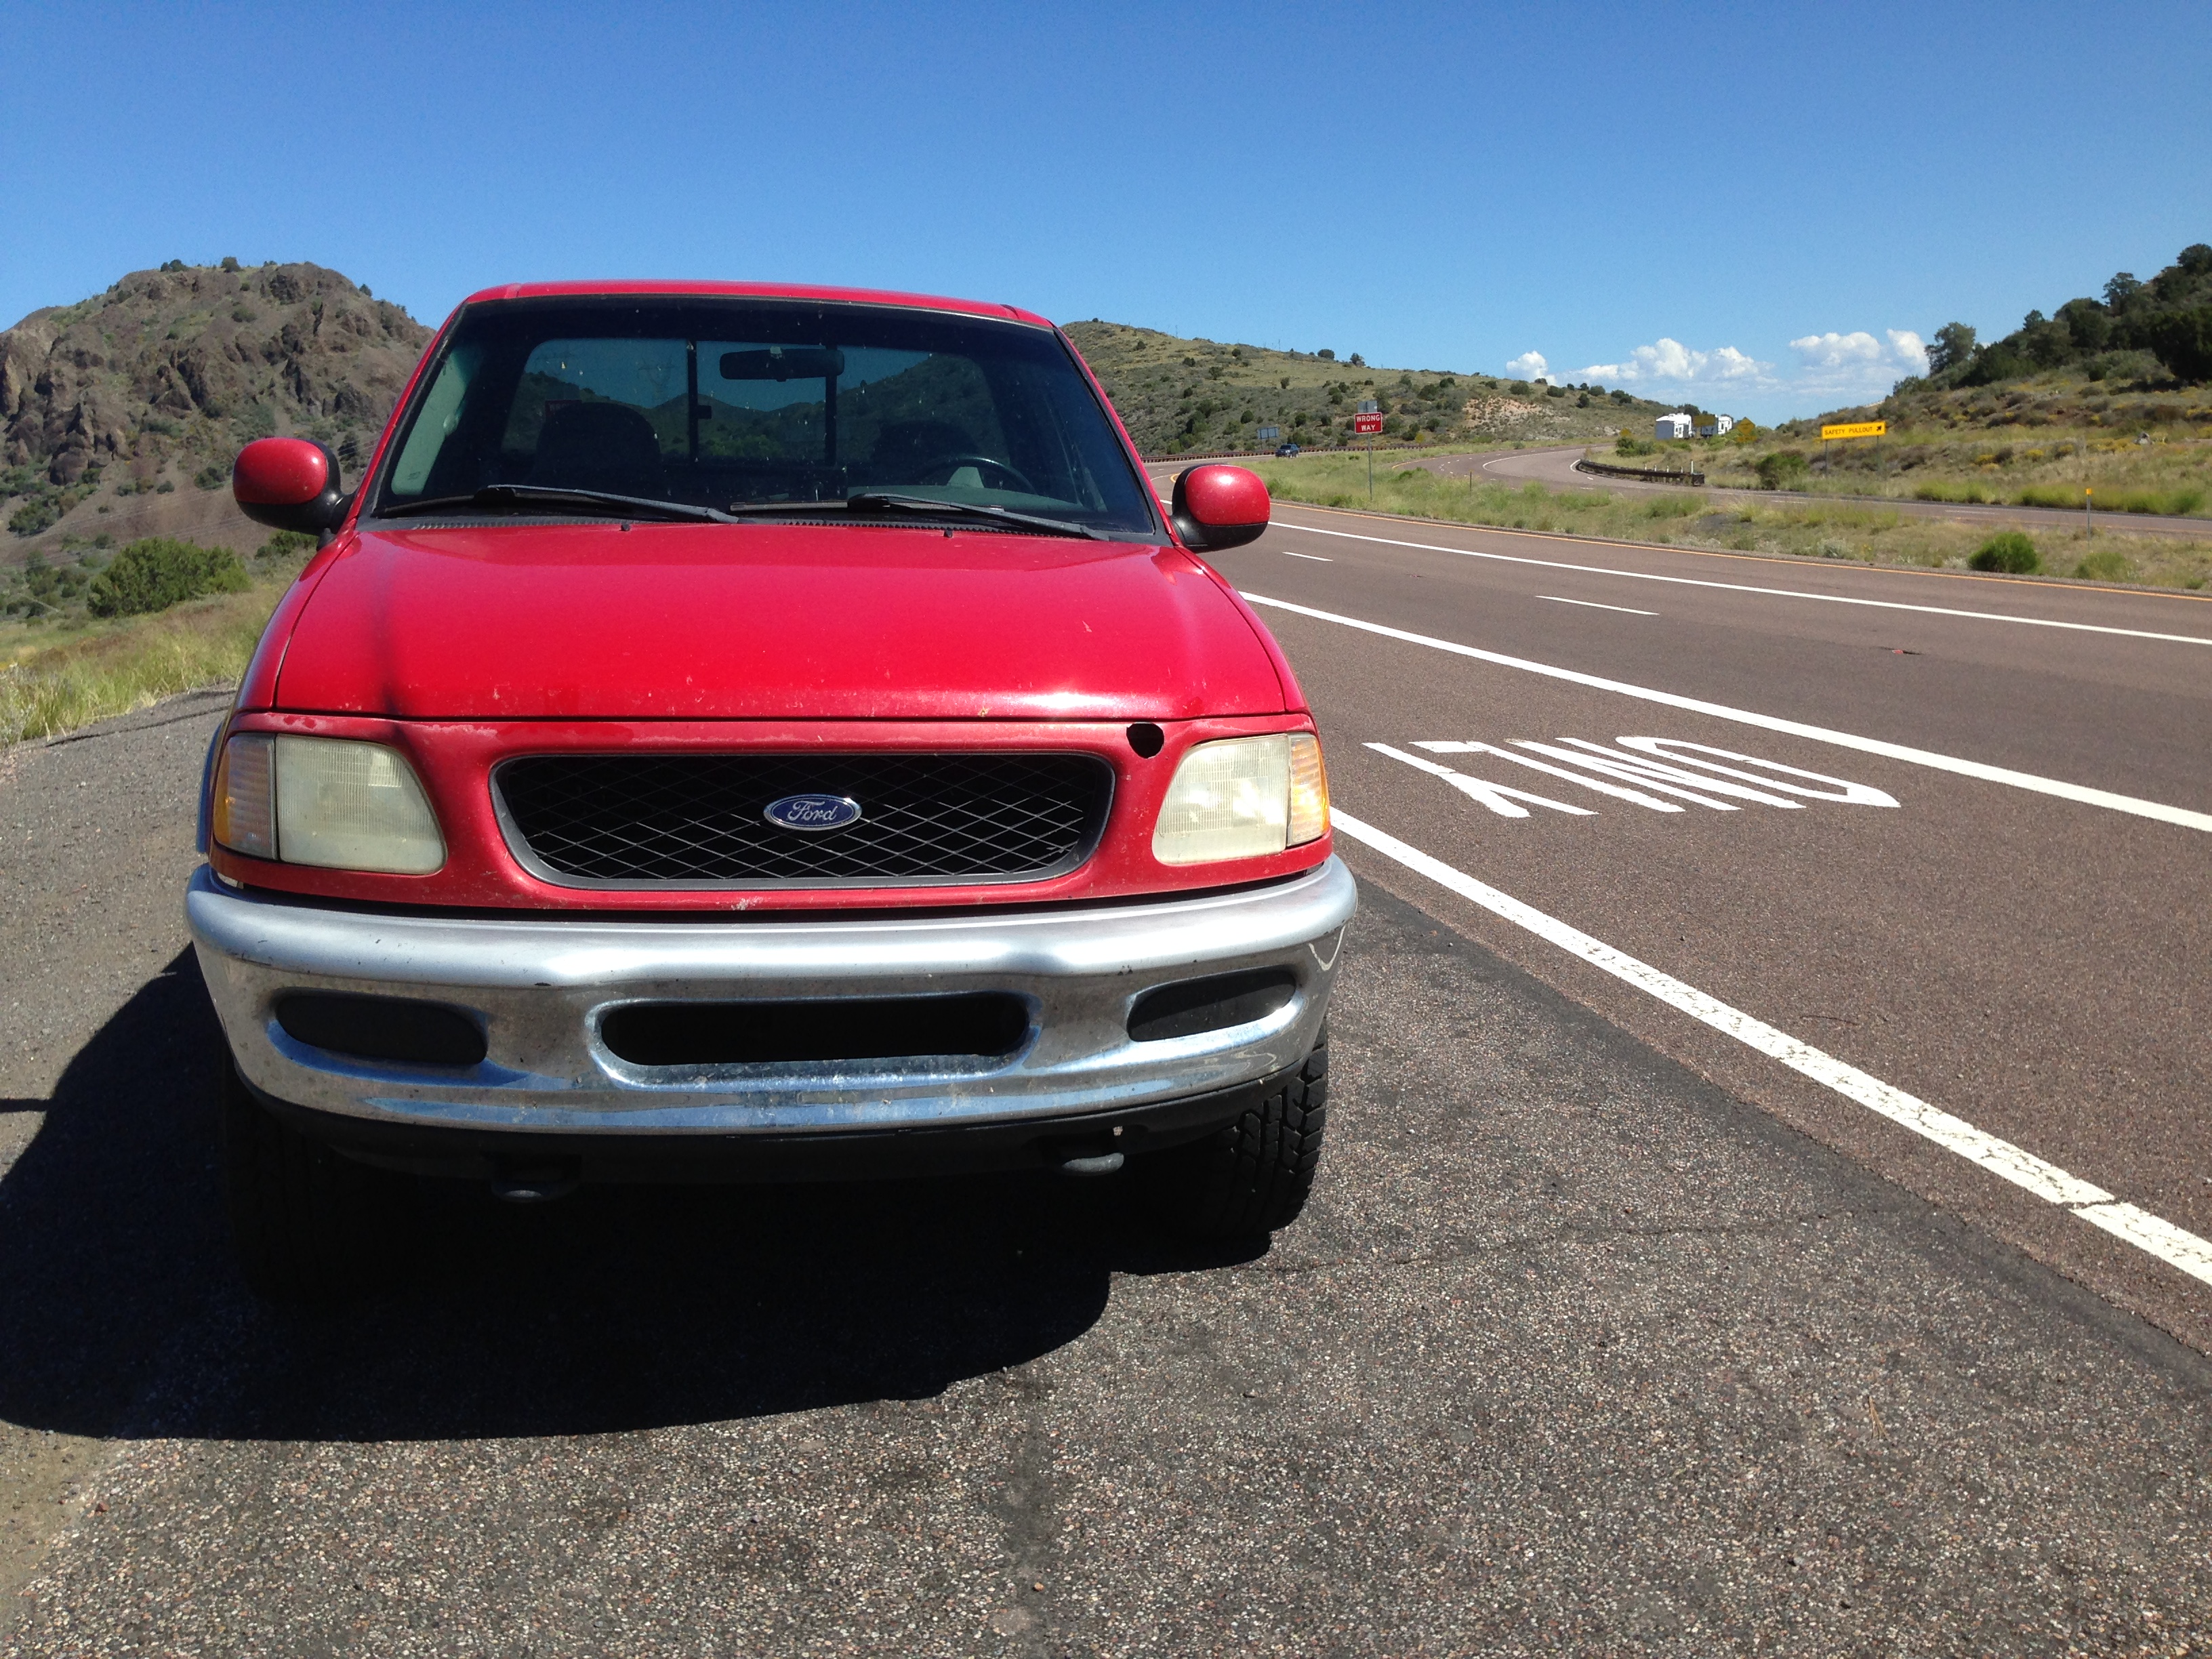
car, wheel, truck, vehicle, grille, motor vehicle, bumper, ford, rim, pickup truck, sport utility vehicle, land vehicle, automobile make, automotive exterior, luxury vehicle